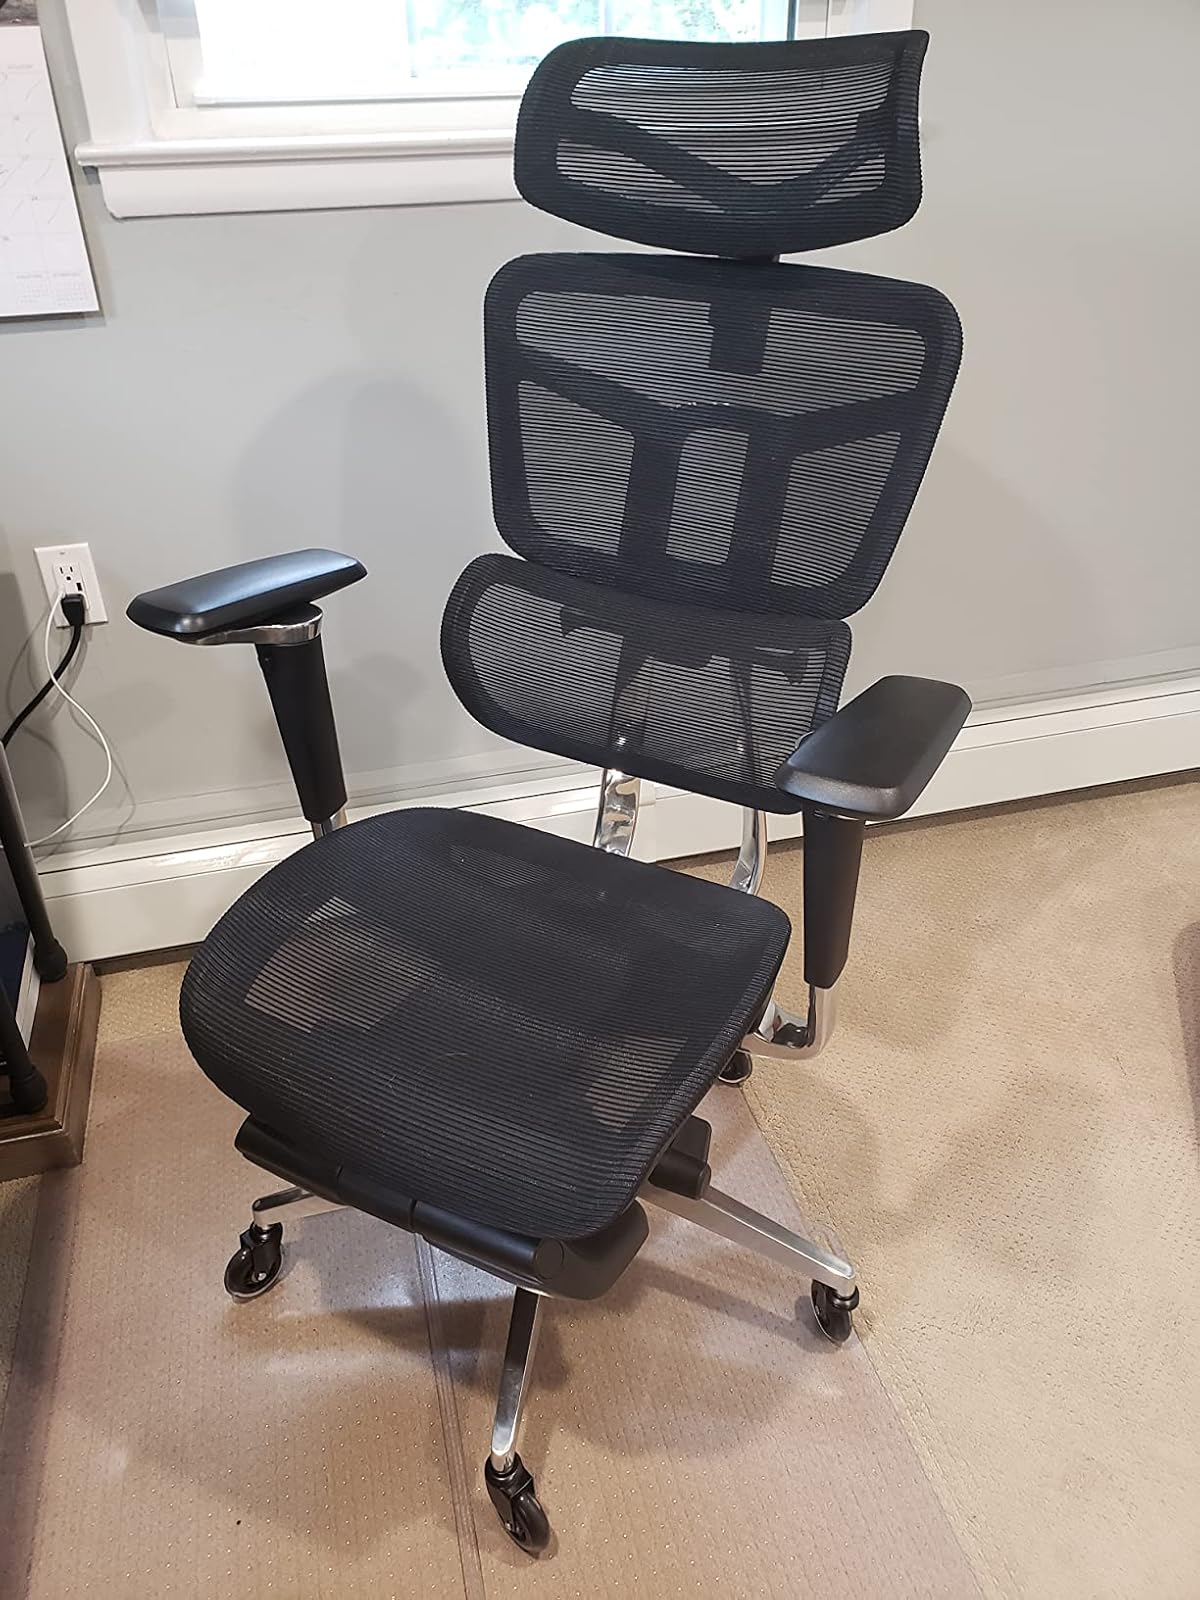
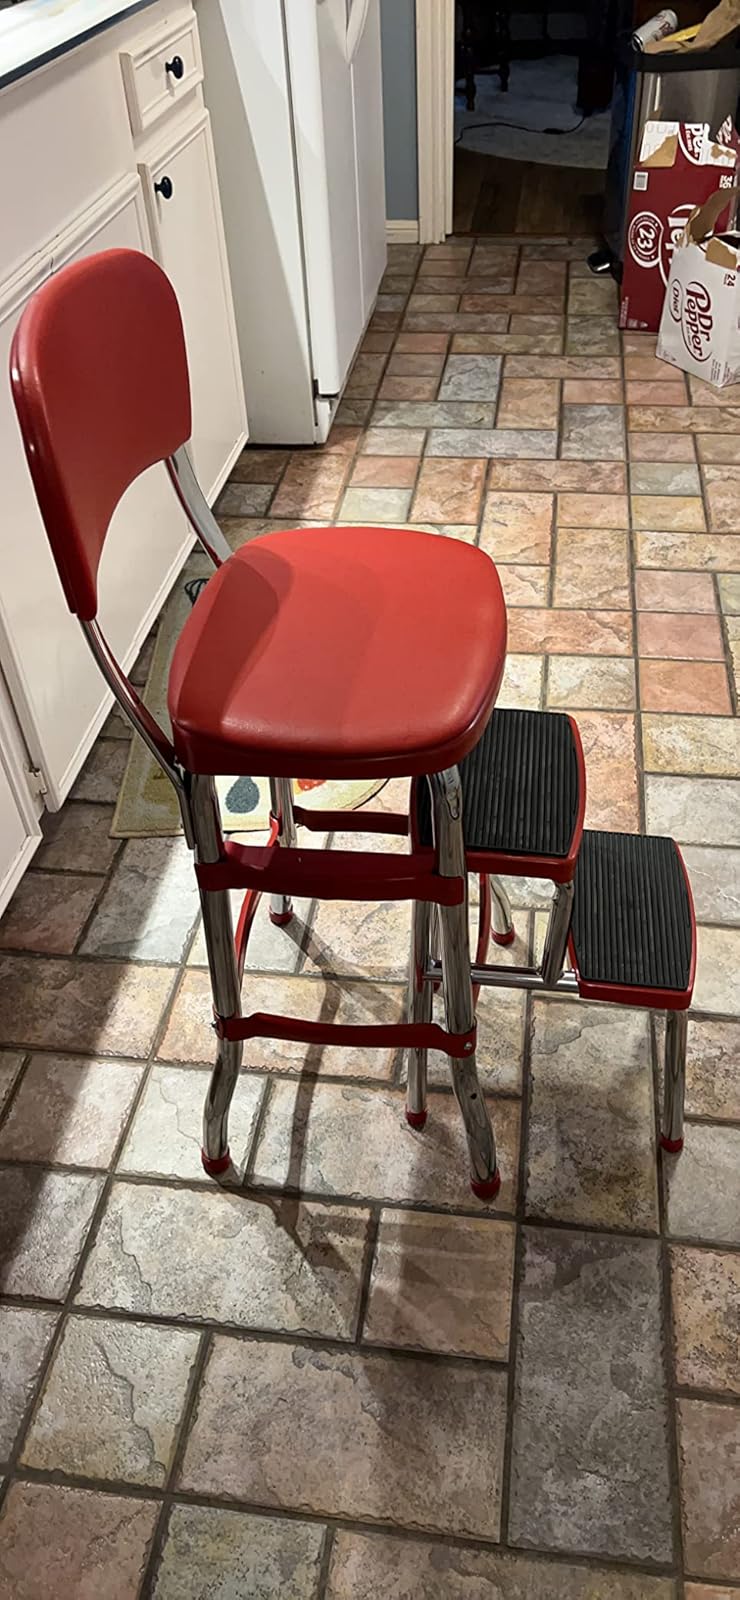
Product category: items_chair
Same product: no